Kannukku Mai Ezhuthu

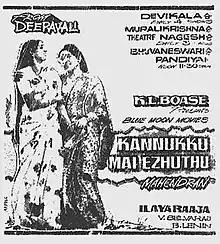
Theatrical release poster

Kannukku Mai Ezhuthu is a 1986 Indian Tamil-language film written and directed by Mahendran, starring Bhanumathi and Sujatha. It was released on 1 November 1986.